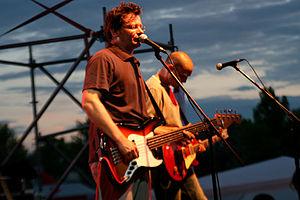
Le rock hongrois désigne le rock interprété par des groupes et artistes hongrois.